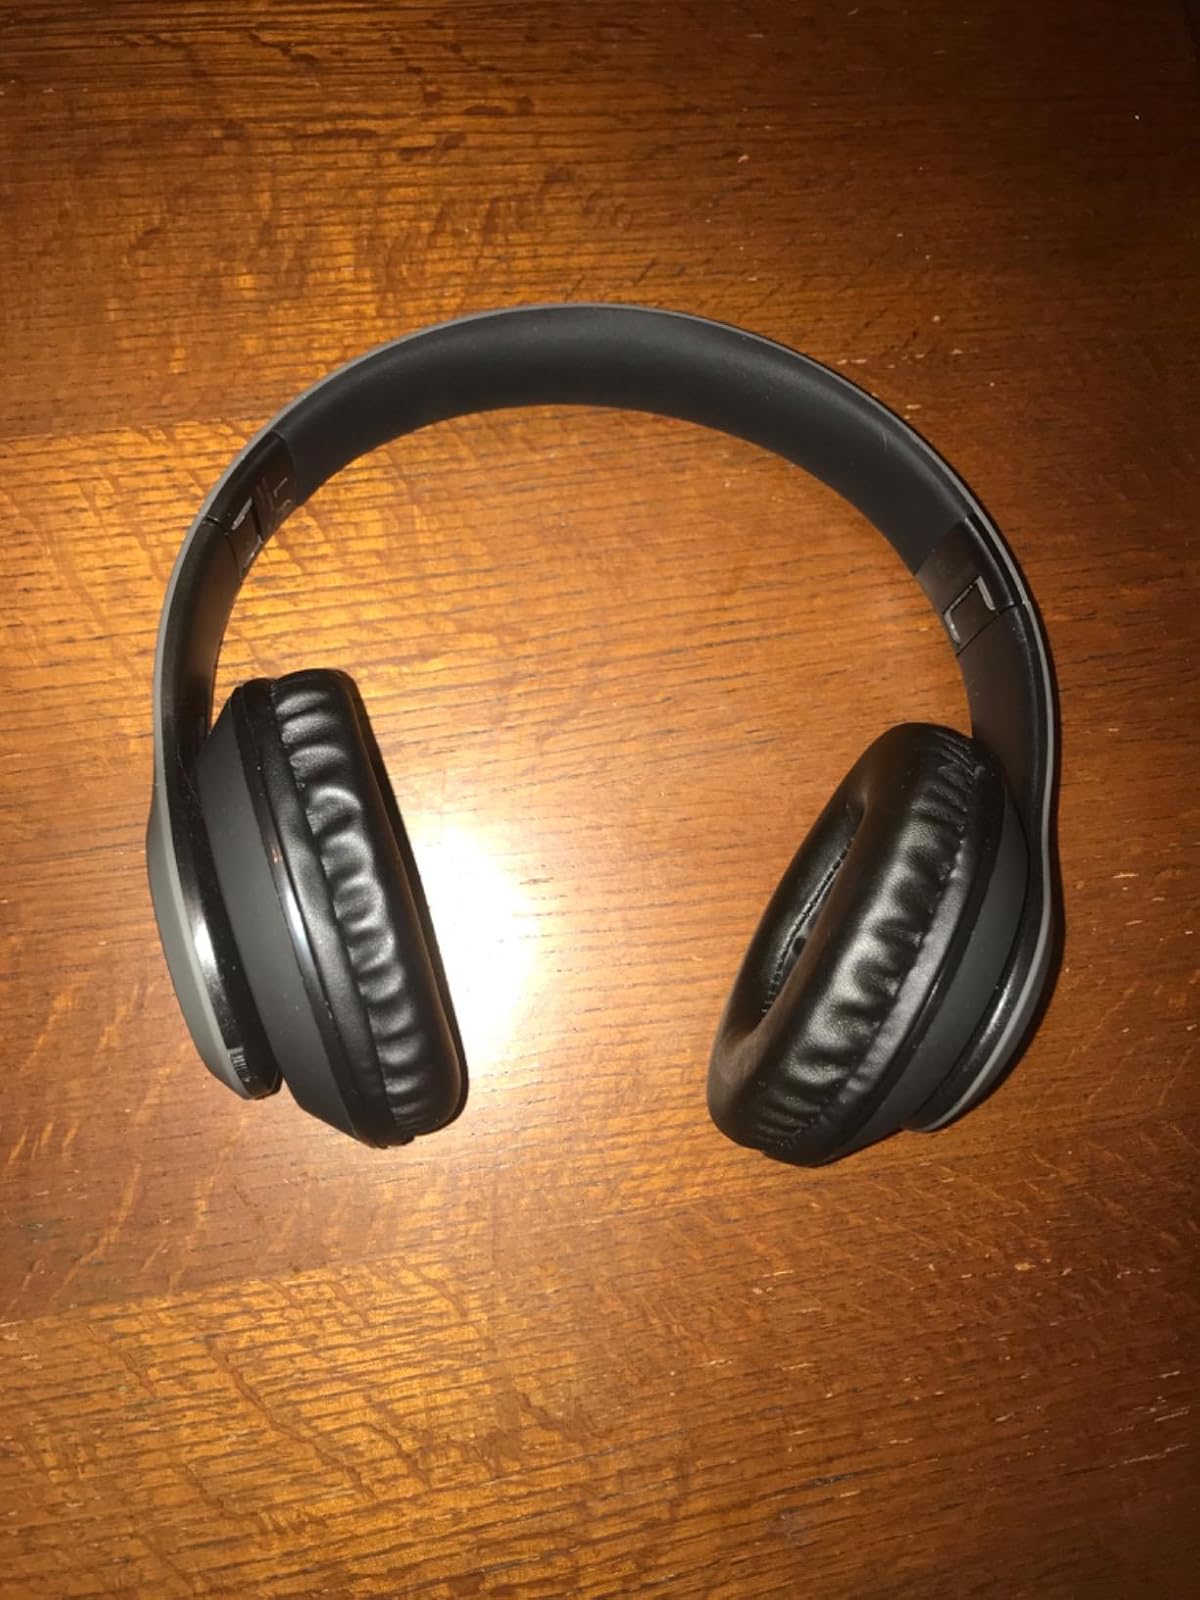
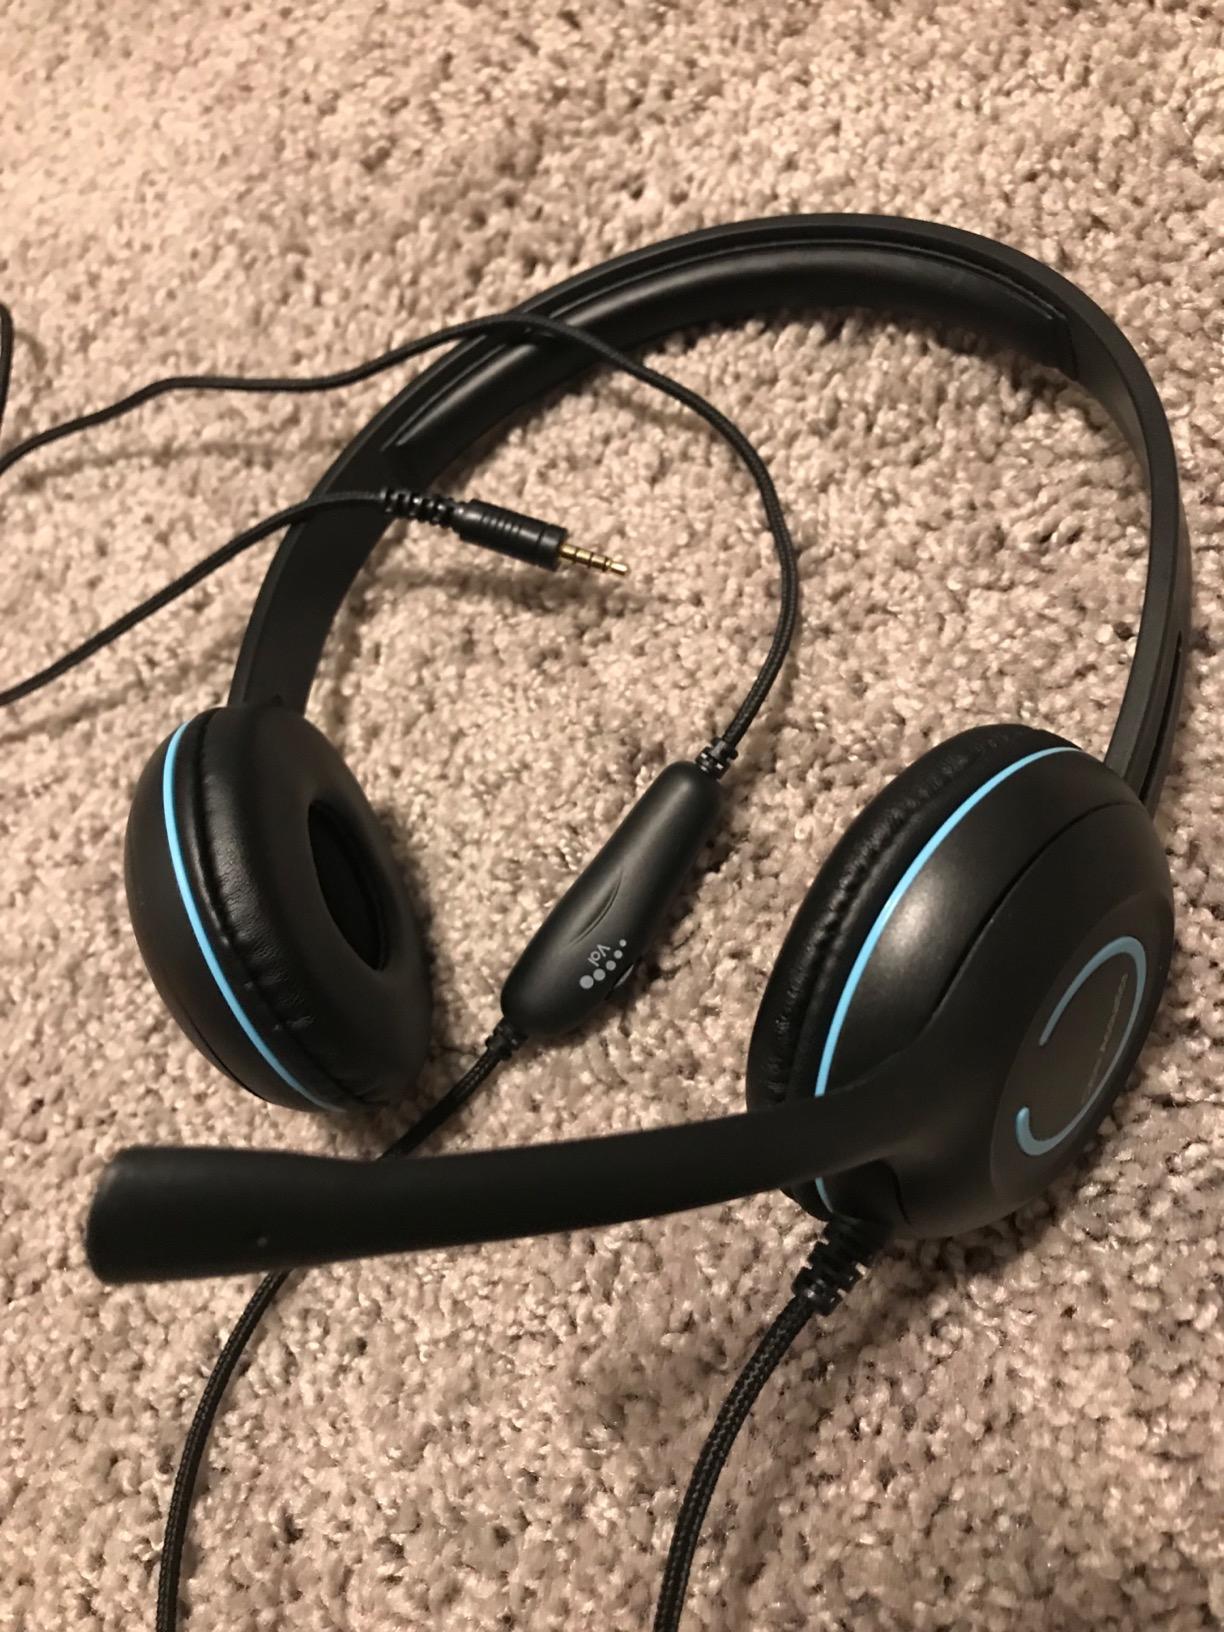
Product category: headphones
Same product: no